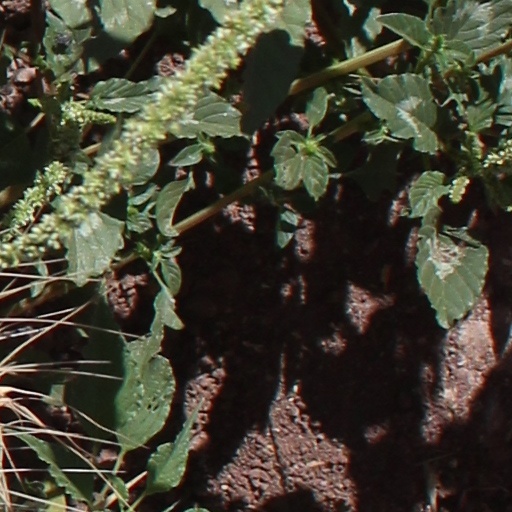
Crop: wheat